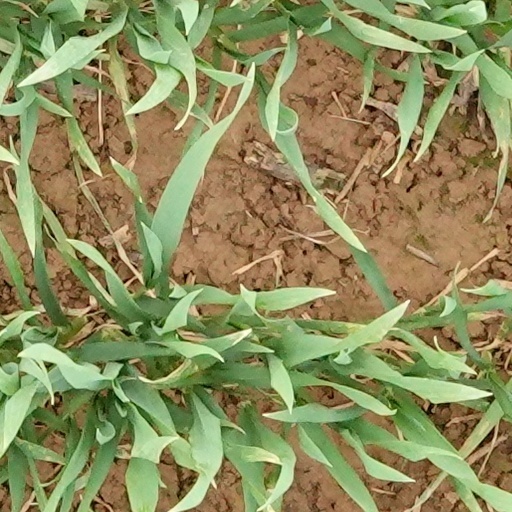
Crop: wheat